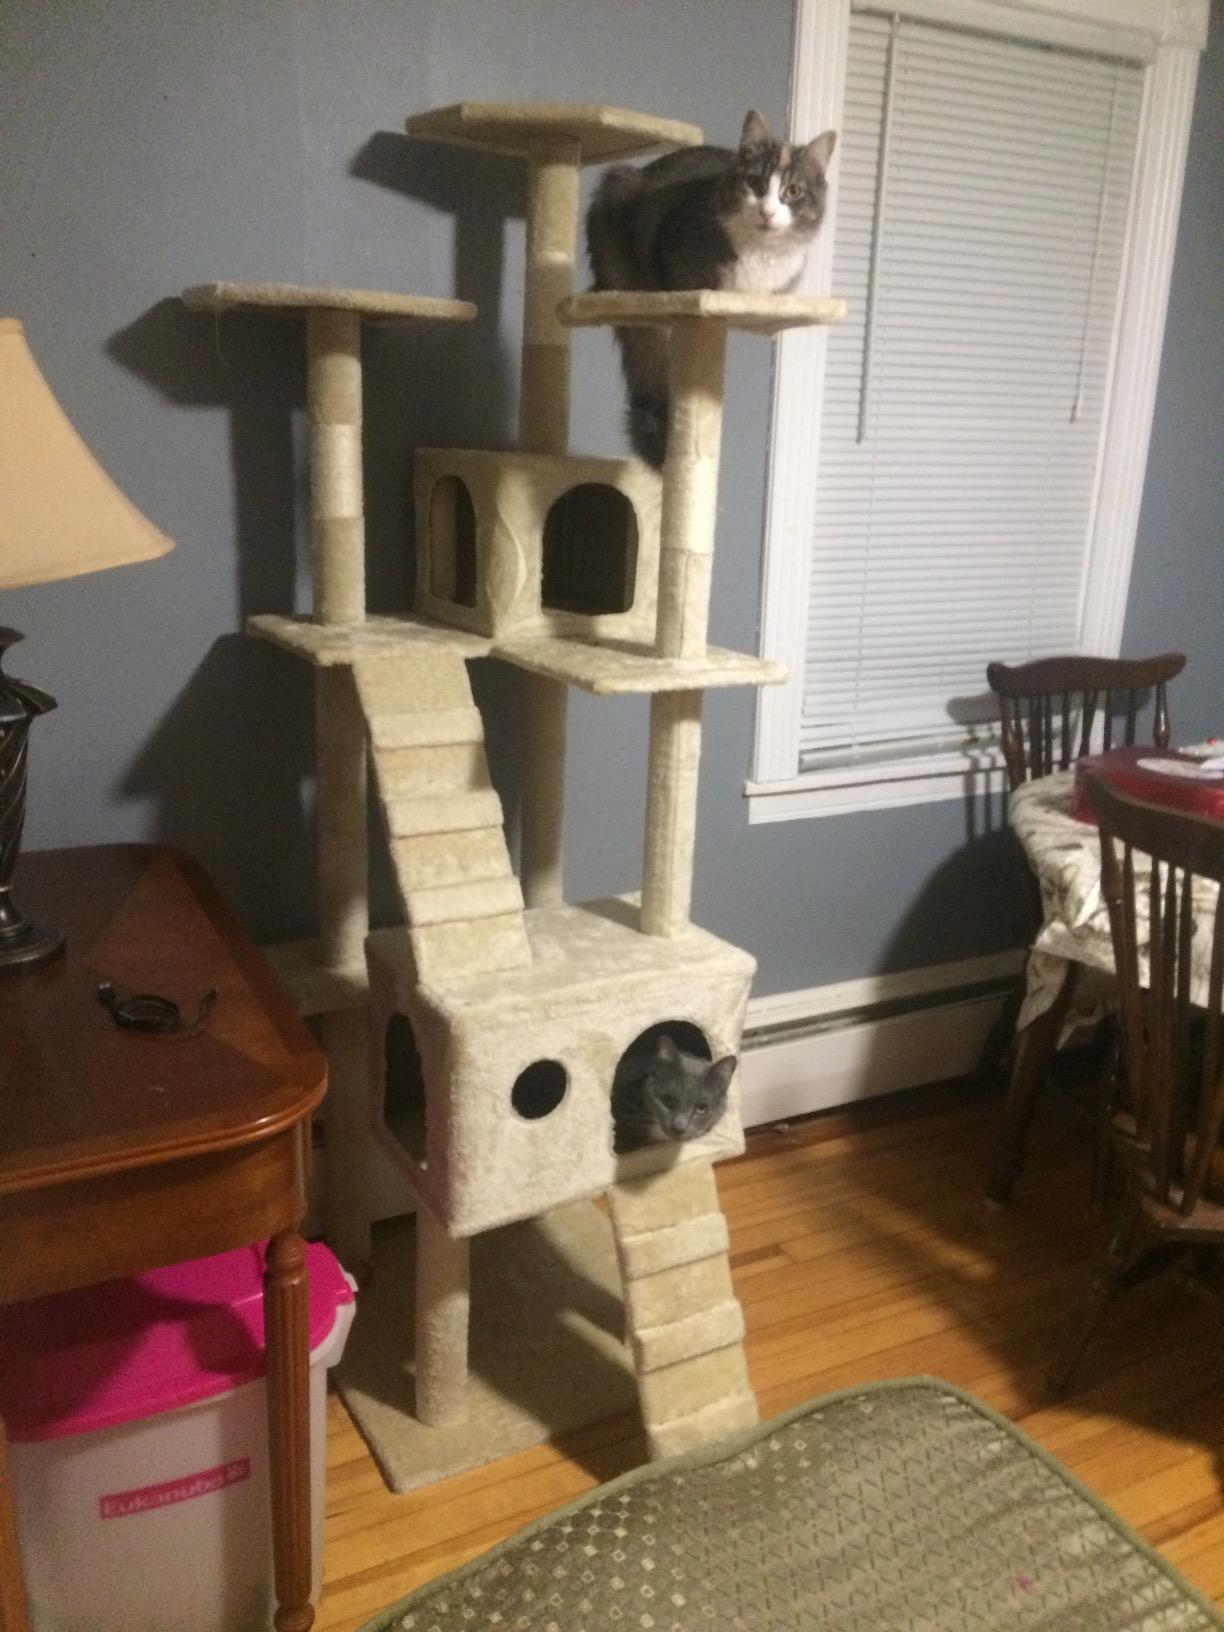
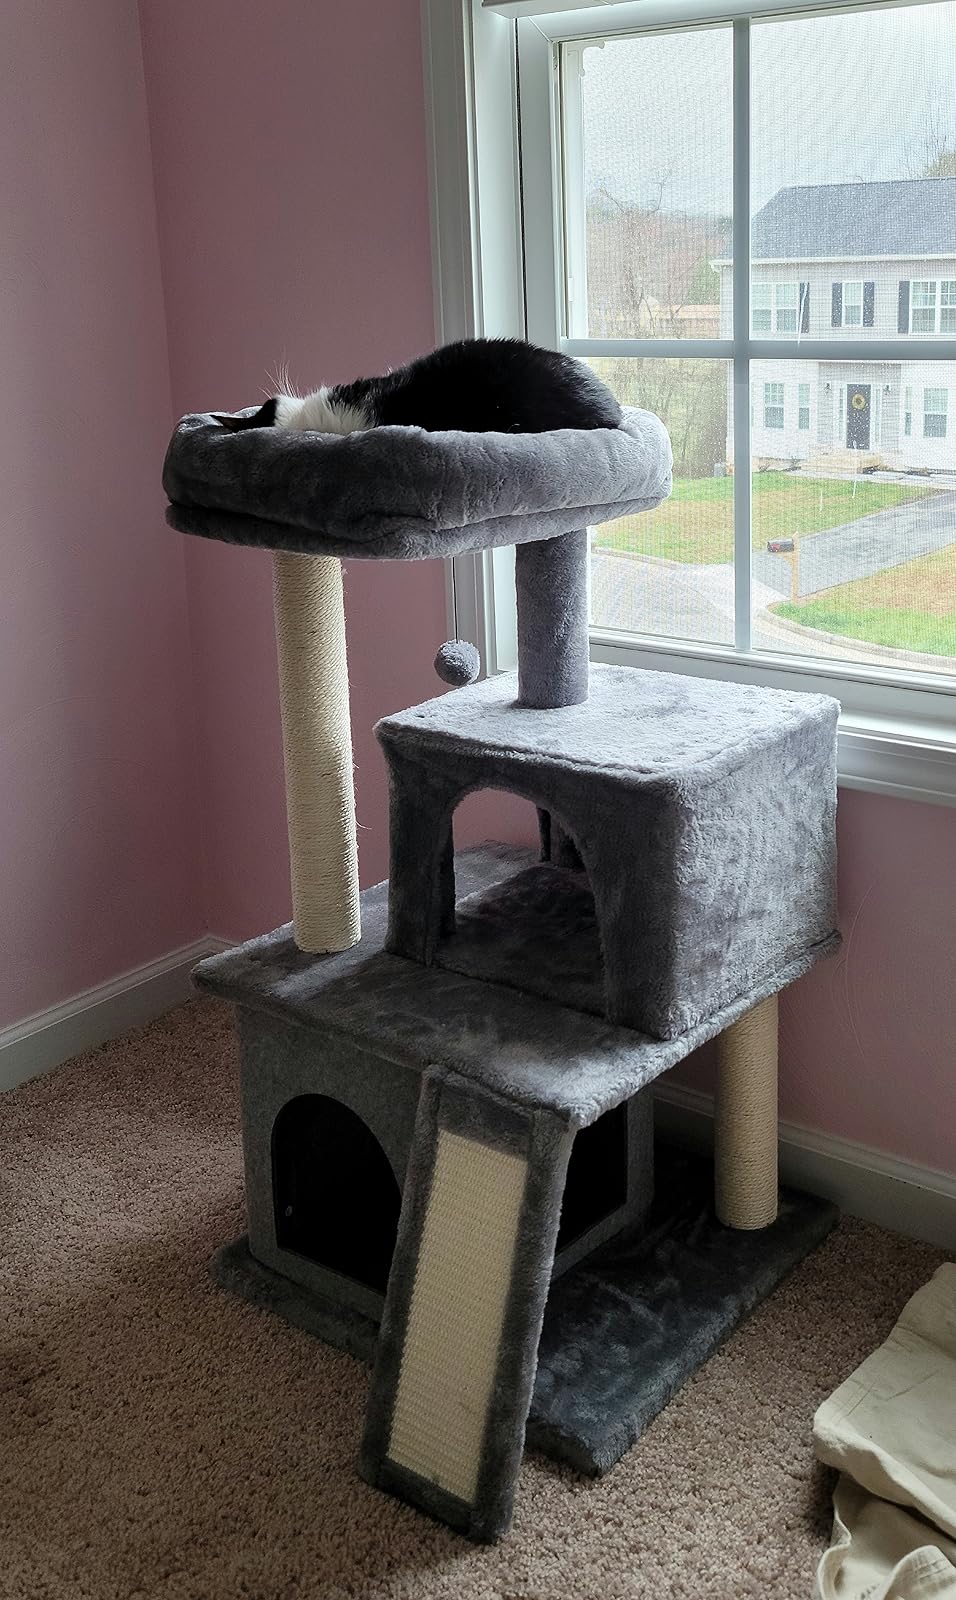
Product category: items_cat tree
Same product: no